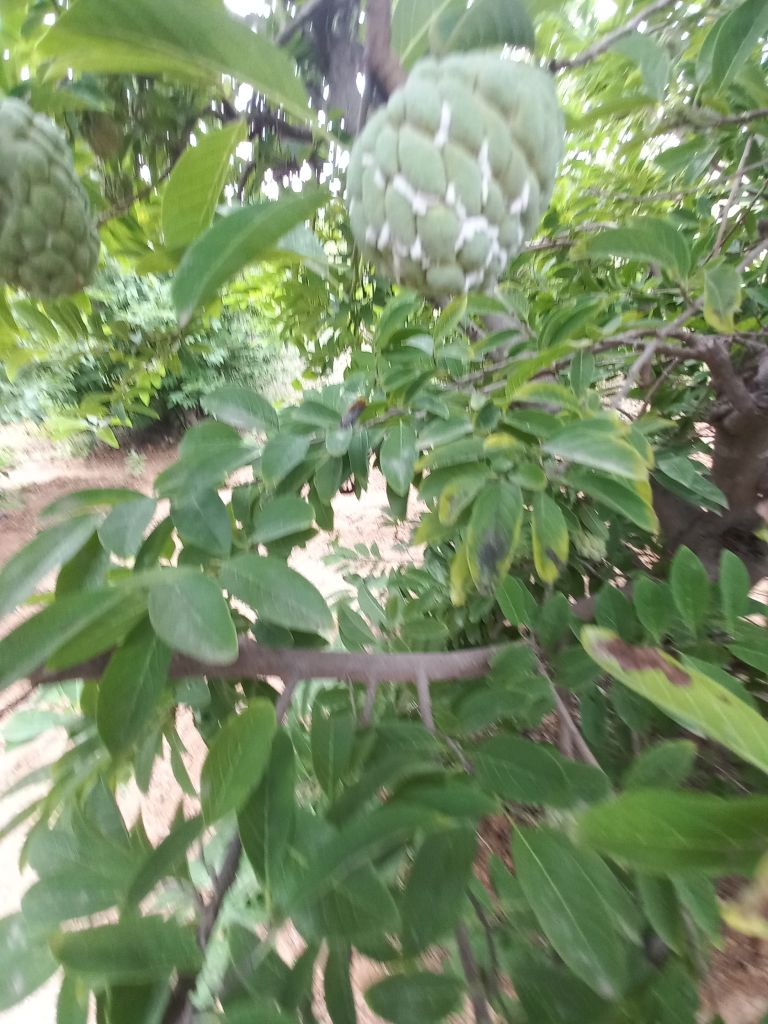
Disease label: Mealy Bug